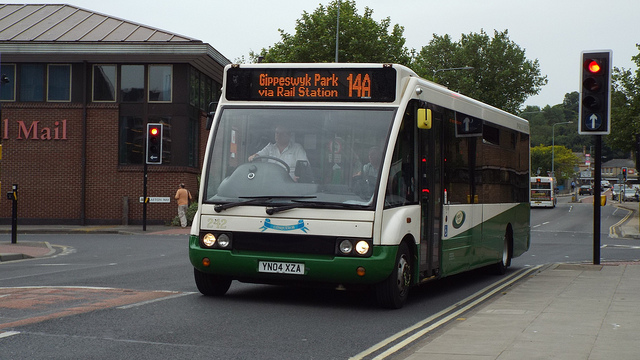
A small city bus is driving through the street.

A green and white bus is driving down a street.

a public transportation bus moving along a city street

A large green and white bus on a european roadway.

a green and white bus is on the street